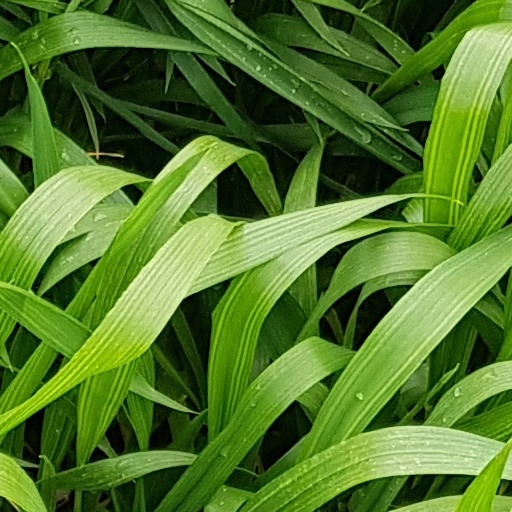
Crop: wheat